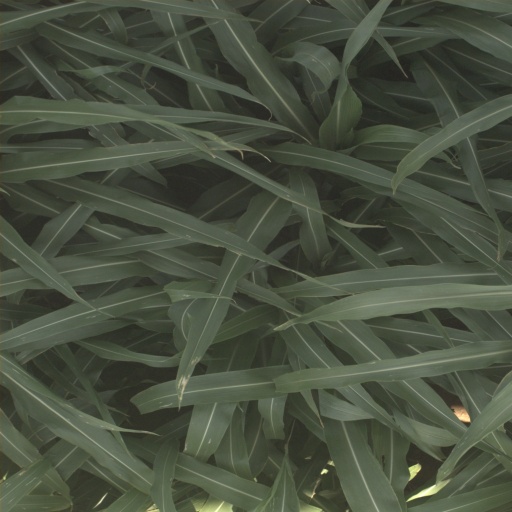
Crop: sorghum